Conservative Party (Mexico)

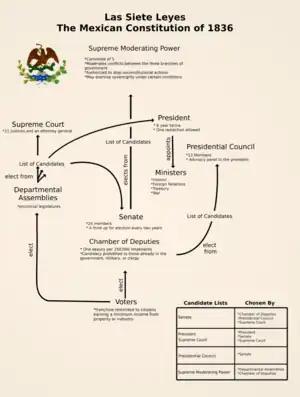
Diagram illustrating the Centralist government organized by the Siete Leyes

The liberal and conservative parties had not entirely coalesced at the time of the drafting of the Constitution of 1824, and yet the eventual Conservative cause of centralism was at the center of the debates. Ironically, a liberal, Father Mier would lay out the centralist arguments that would eventually form one of the core Conservative principles. Mier argued that the nation needed a strong centralized government to guard against Spanish attempts to reconquer her former colony, and that a federation rather suited a situation in which previously sovereign states were attempting to unite as had happened with the United States. New Spain had never been made up of autonomous provinces. Federation for Mexico, according to Mier would then be an act of separation rather than unification and only lead to internal conflict. The arguments for federation prevailed however, motivated by the long struggle for independence to seek as much autonomy as possible, and an eagerness to reap the salaries that would accompany local bureaucracies.